Willy Fritsch

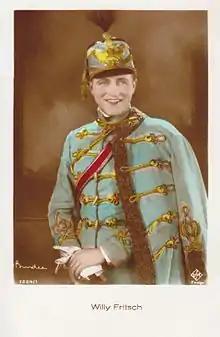
Willy Fritsch photographed by Alexander Binder, 1920s. Collection EYE Film Institute Netherlands.

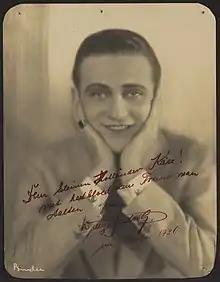
Willy Fritsch photographed by Alexander Binder, 1920s. Collection EYE Film Institute Netherlands.

Willy Fritsch (Wilhelm Egon Fritz, 27 January 1901 – 13 July 1973) was a German theatre and film actor, a popular leading man and character actor from the silent-film era to the early 1960s.